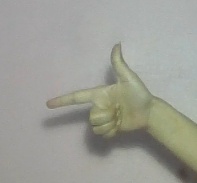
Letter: yaa